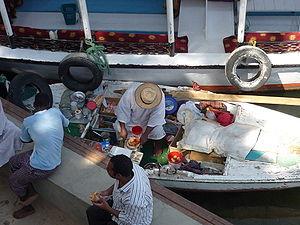
Cuisine flottante à l'île Kitchener, Assouan, Égypte